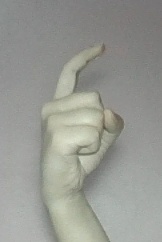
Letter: ra